Petronelle Sombart

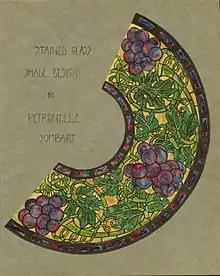
Stained glass shade design by Petronelle Sombart

Petronelle Sombart Majer (1897-1949) was one of the original members of The Potters. Other than artist and designer, she was also an actress who performed on Broadway and translated dramatic works from the Italian.